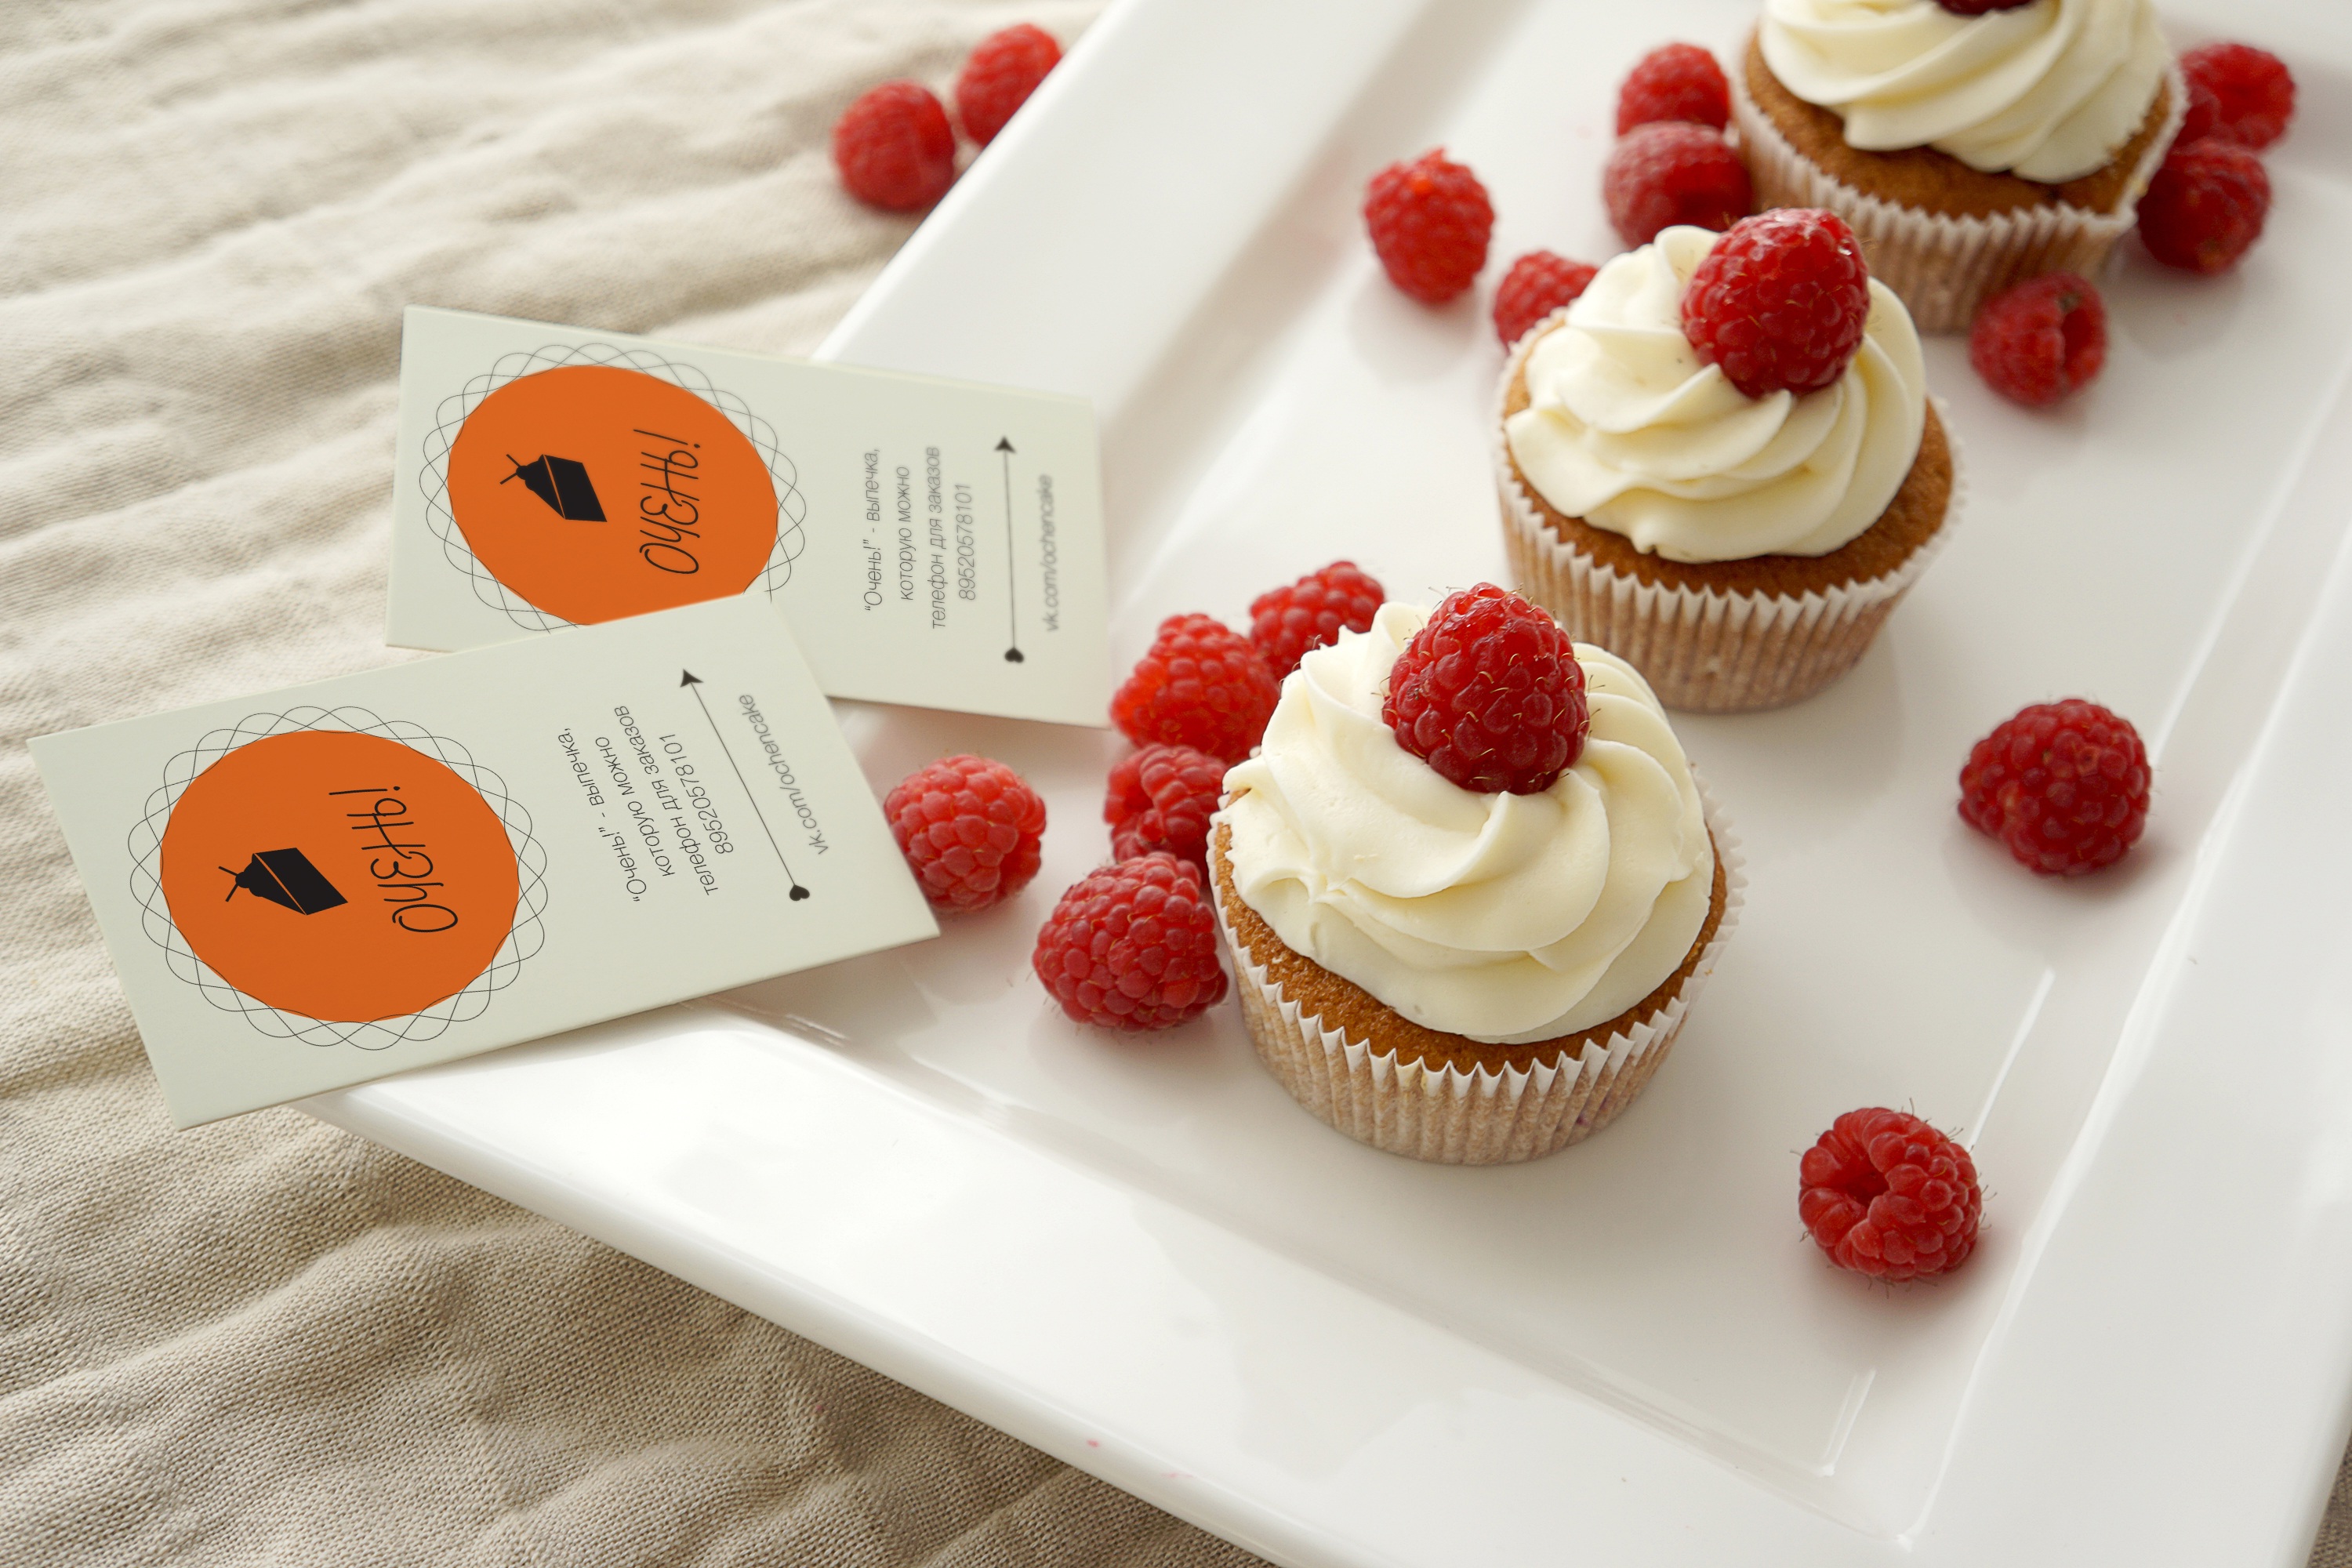
plant, raspberry, fruit, berry, food, produce, baking, dessert, cake, strawberry, icing, strawberries, cupcakes, flavor, pastry shop